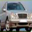
Label: automobile